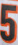
Number: 5